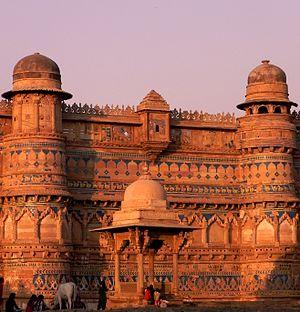
Le Madhya Pradesh est un État au centre de l’Inde. Sa capitale est Bhopal.